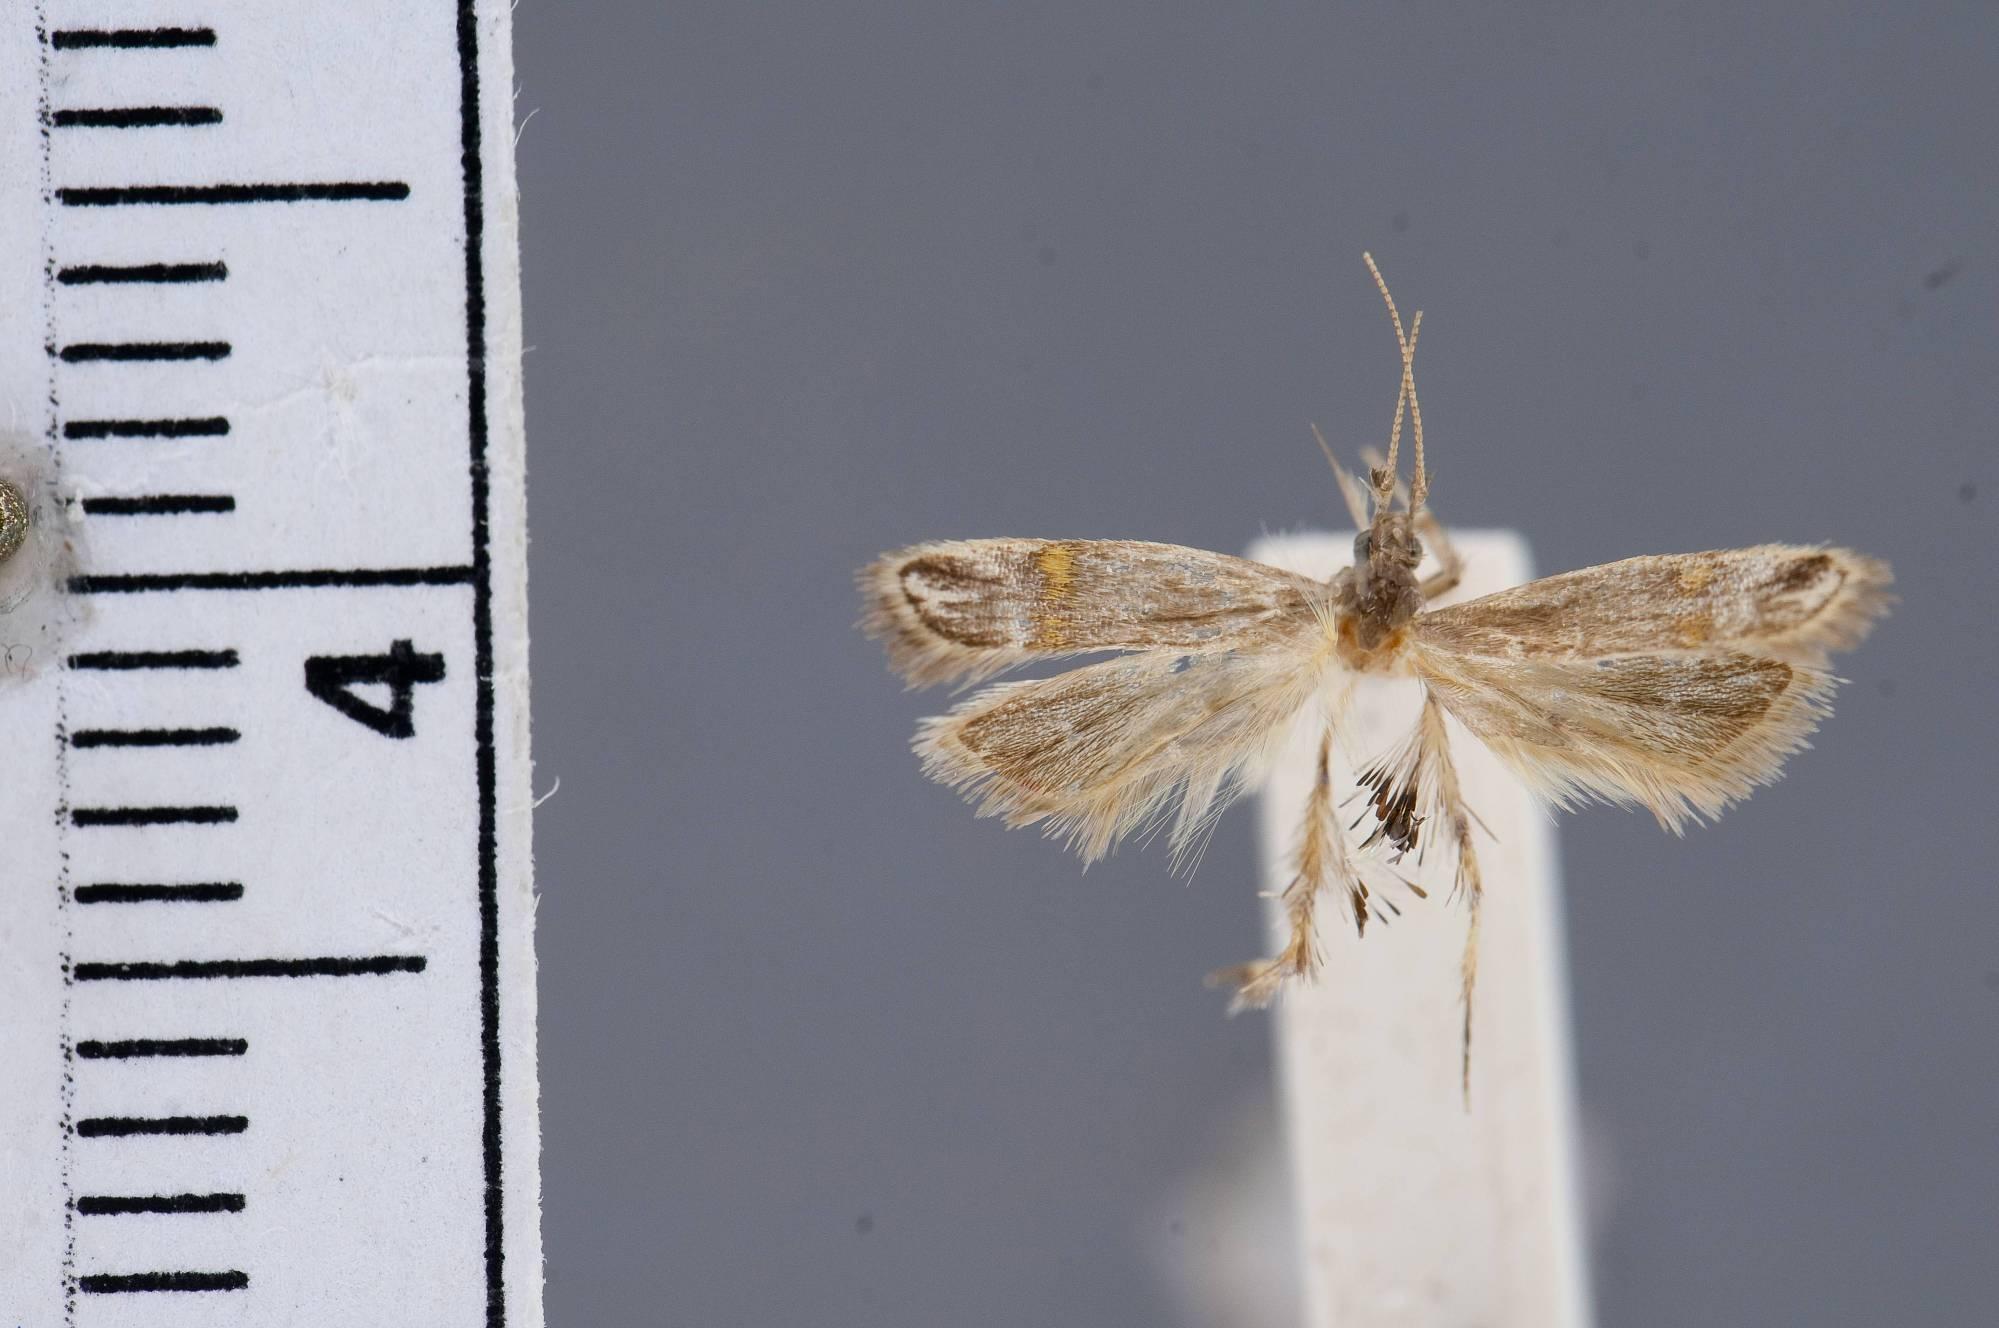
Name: Timyra oculinota
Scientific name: Timyra oculinota Wu & Park, 1999
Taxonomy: Animalia, Arthropoda, Insecta, Lepidoptera, Glossata, Lecithoceridae, Lecithocerinae
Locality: Ugalawatta, Kandy, Sri Lanka
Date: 13 Oct 1976 to 14 Oct 1976